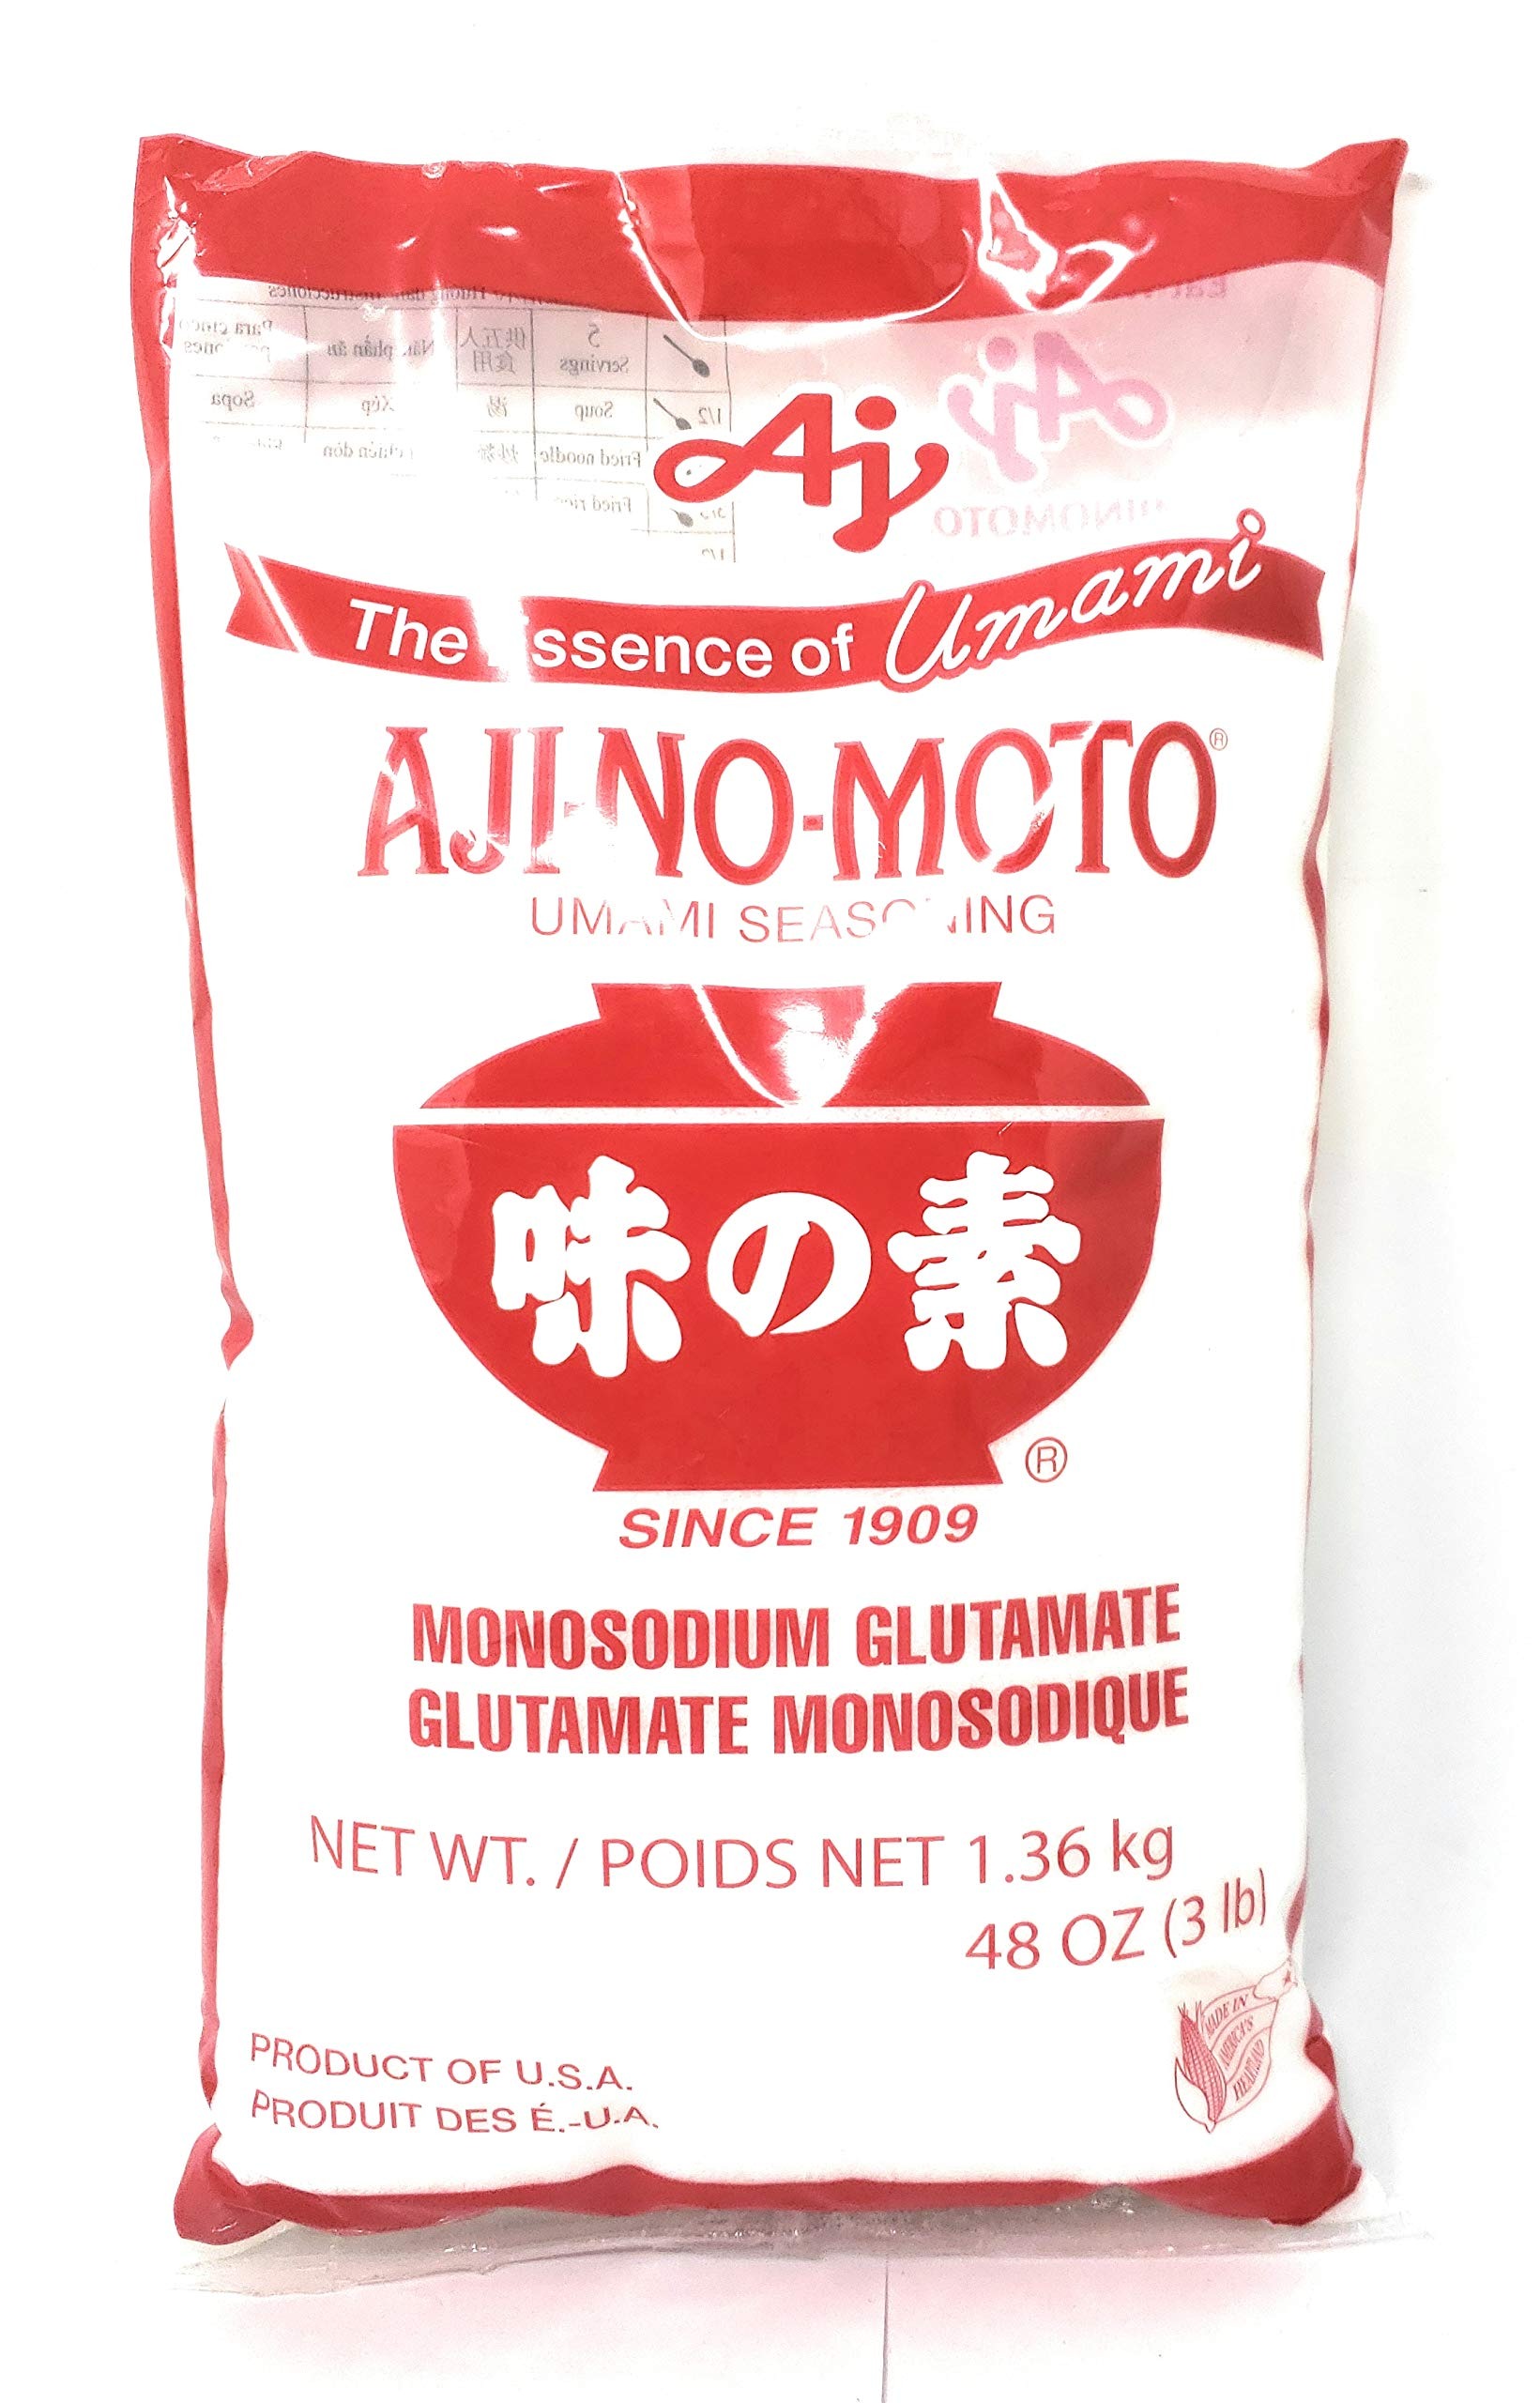
Item Name: AjiNoMoto Umami Seasoning Monosodium Glutamate 3lb
Bullet Point 1: Aji-No-Moto is a seasoning that enchances UMAMI taste of all your dishes.
Bullet Point 2: Aji-No-Moto is made from corn through a fermentation process which is similar to the one used to make yogurt, beer and soy sauce.
Bullet Point 3: UMAMI is internationally recognized by researchers and chefs as filth basic taste in addition to sweet, sour, bitter and salty.
Bullet Point 4: Foods such as ripe tomato, broccoli, cheese and mushrooms are rich in the same natural taste element imparted by Aji-No-Moto
Bullet Point 5: Made from corn glucose in America's heartland.
Product Description: AjiNoMoto Umami Seasoning Monosodium Glutamate 3lb
Value: 48.0
Unit: Ounce

Price: 15